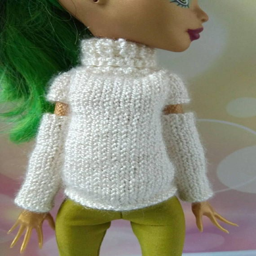
choose color and get the sweater of your dreams